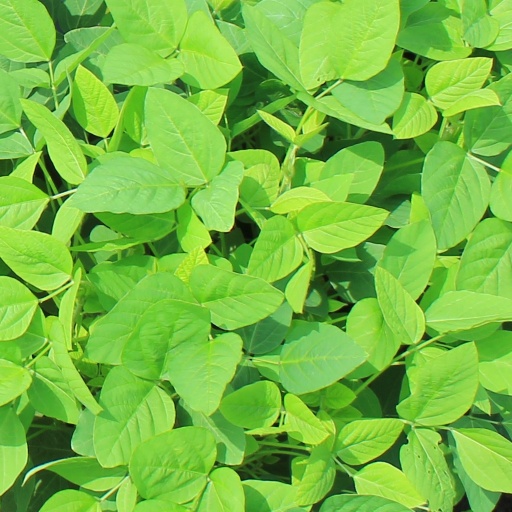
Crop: soybean